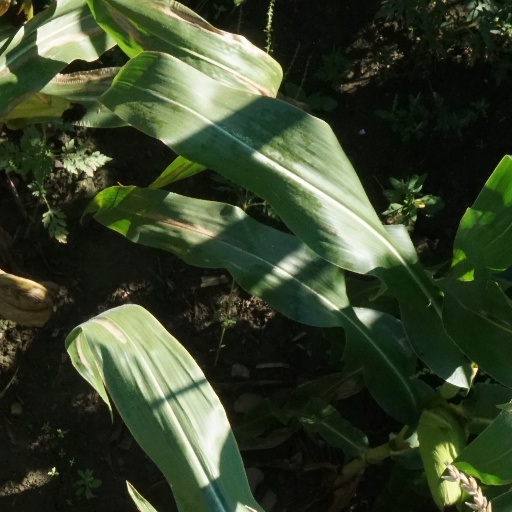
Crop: maize; corn